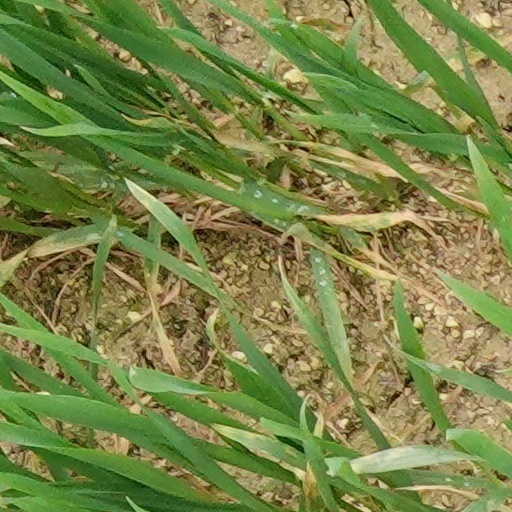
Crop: wheat